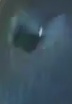
Face region: eyes (orbital_tightening_and_eye_area)
Pain indicator: moderately_present